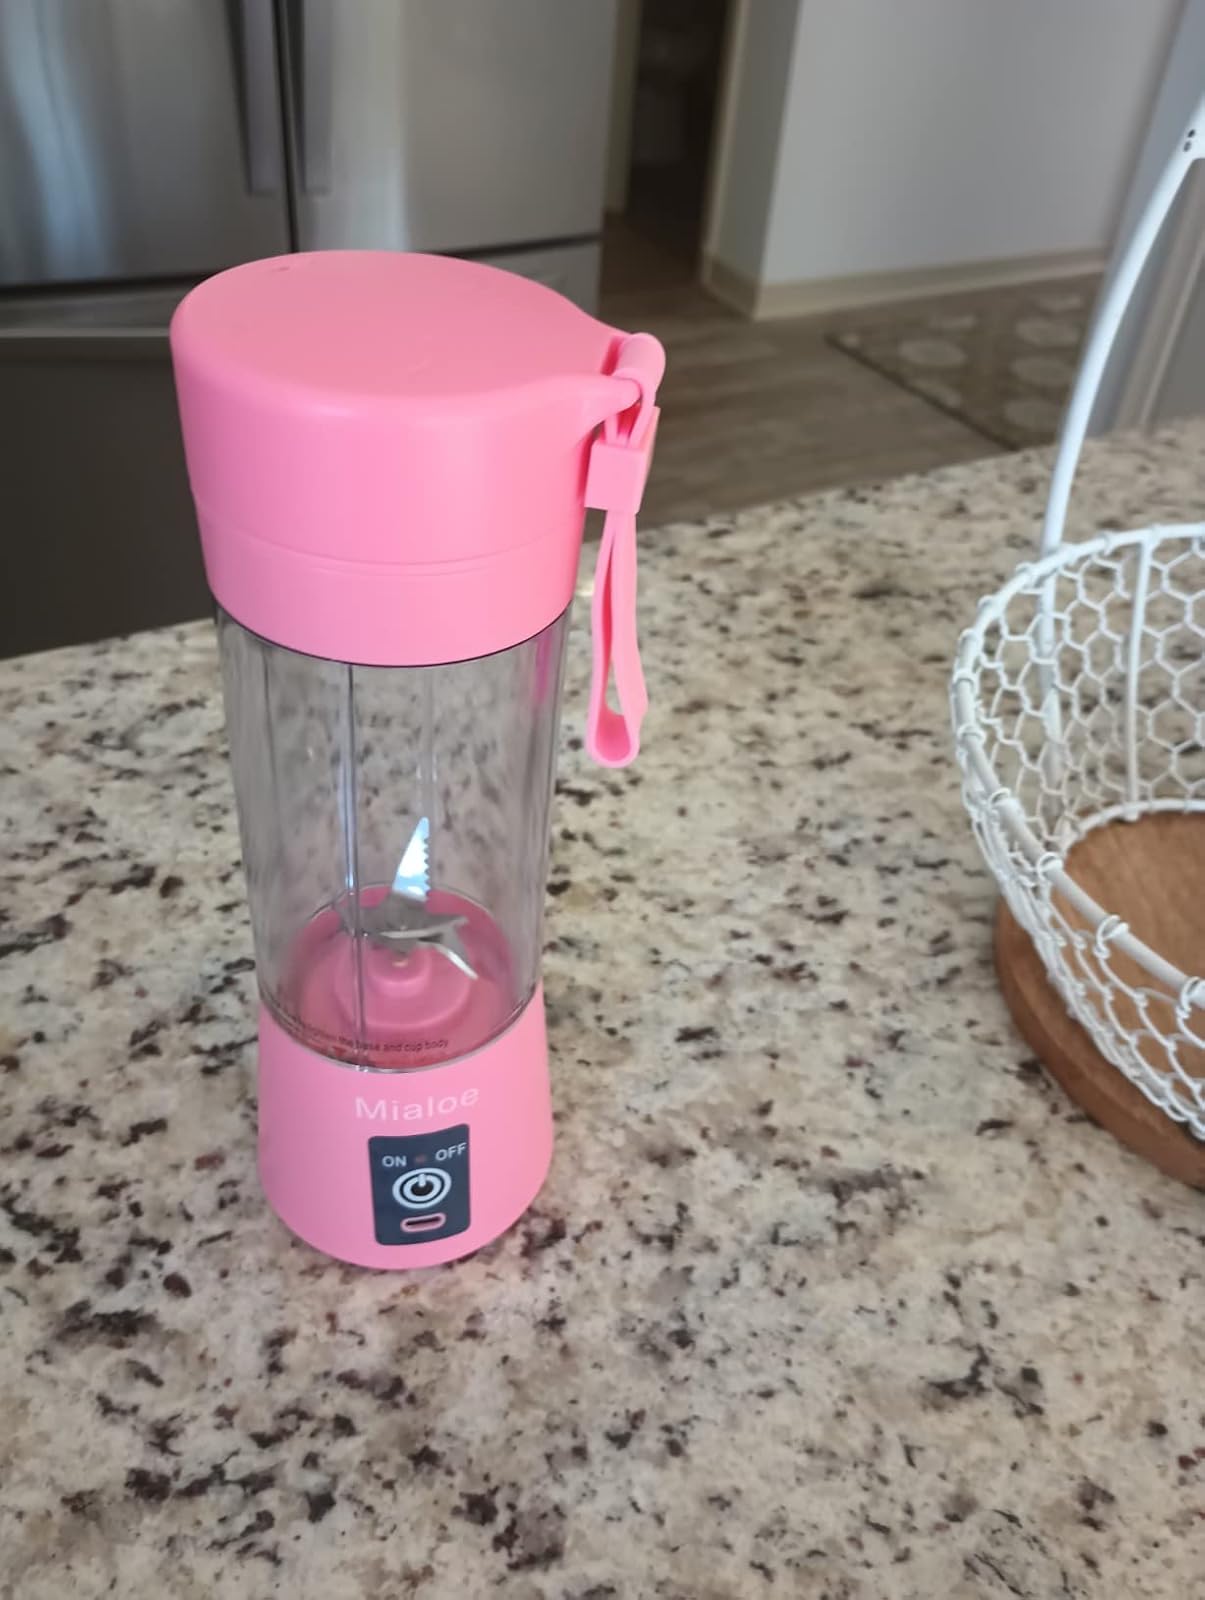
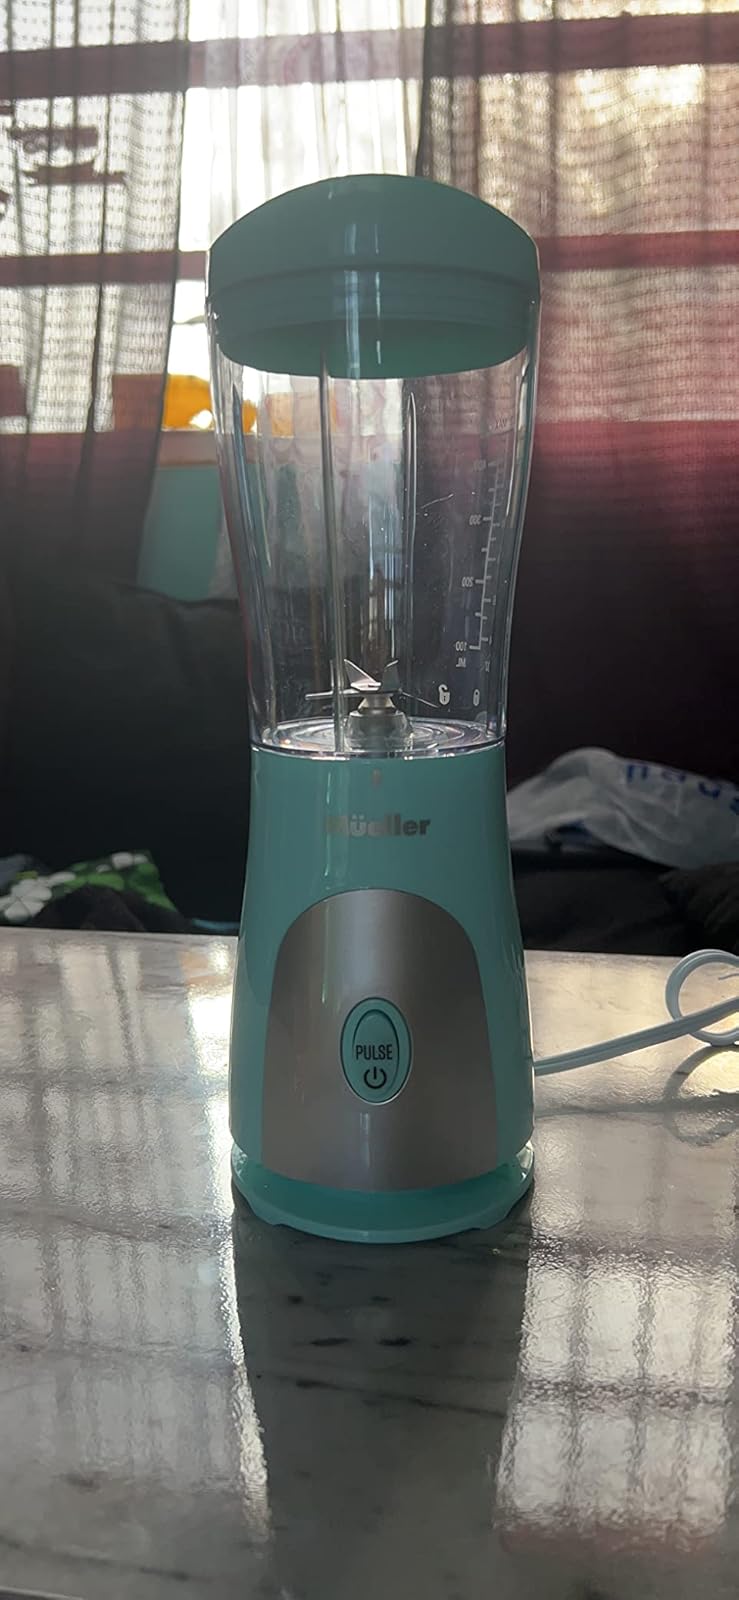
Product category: items_blender
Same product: no